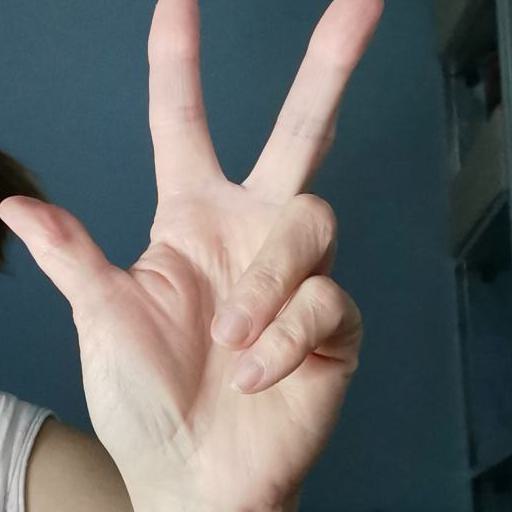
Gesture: three2